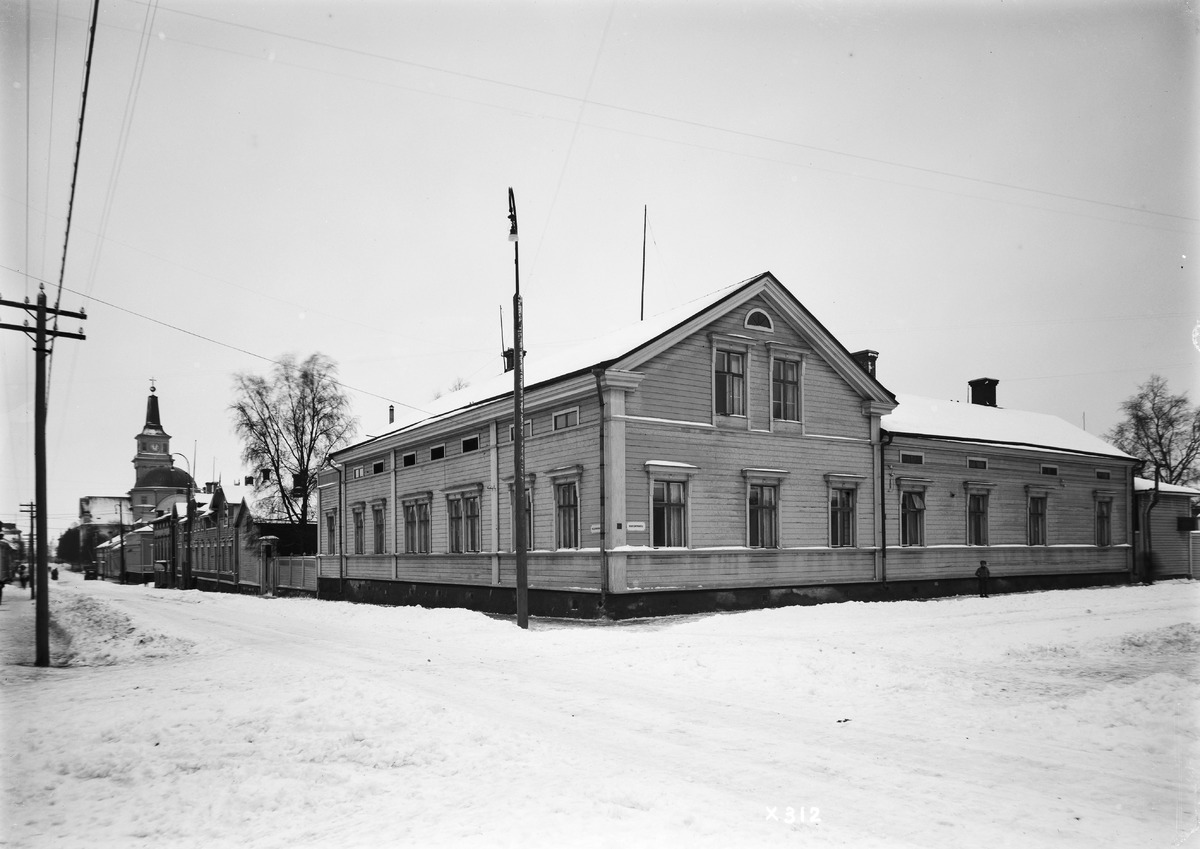
Puinen talo
A wooden building
sisällön kuvaus: Puinen talo Oulun Kajaaninkadun ja Kansankadun (nyk. Mäkelininkatu) kulmauksessa luultavasti vuonna 1934. Taustalla Oulun tuomiokirkko. content description: A wooden building on the corner of Kajaaninkatu and Kansankatu (now Mäkelininkatu) in Oulu probably in 1934. Oulu cathedral on the background.
Vuosi: 1934
Paikka: Suomi, Oulu, Suomi, Pohjois-Pohjanmaa, Oulu
Aiheet: puutalot; ulkokuva; puurakennukset; rakennukset; kirkkorakennukset; Oulun tuomiokirkko; buildings; wooden buildings; church buildings; Oulu cathedral